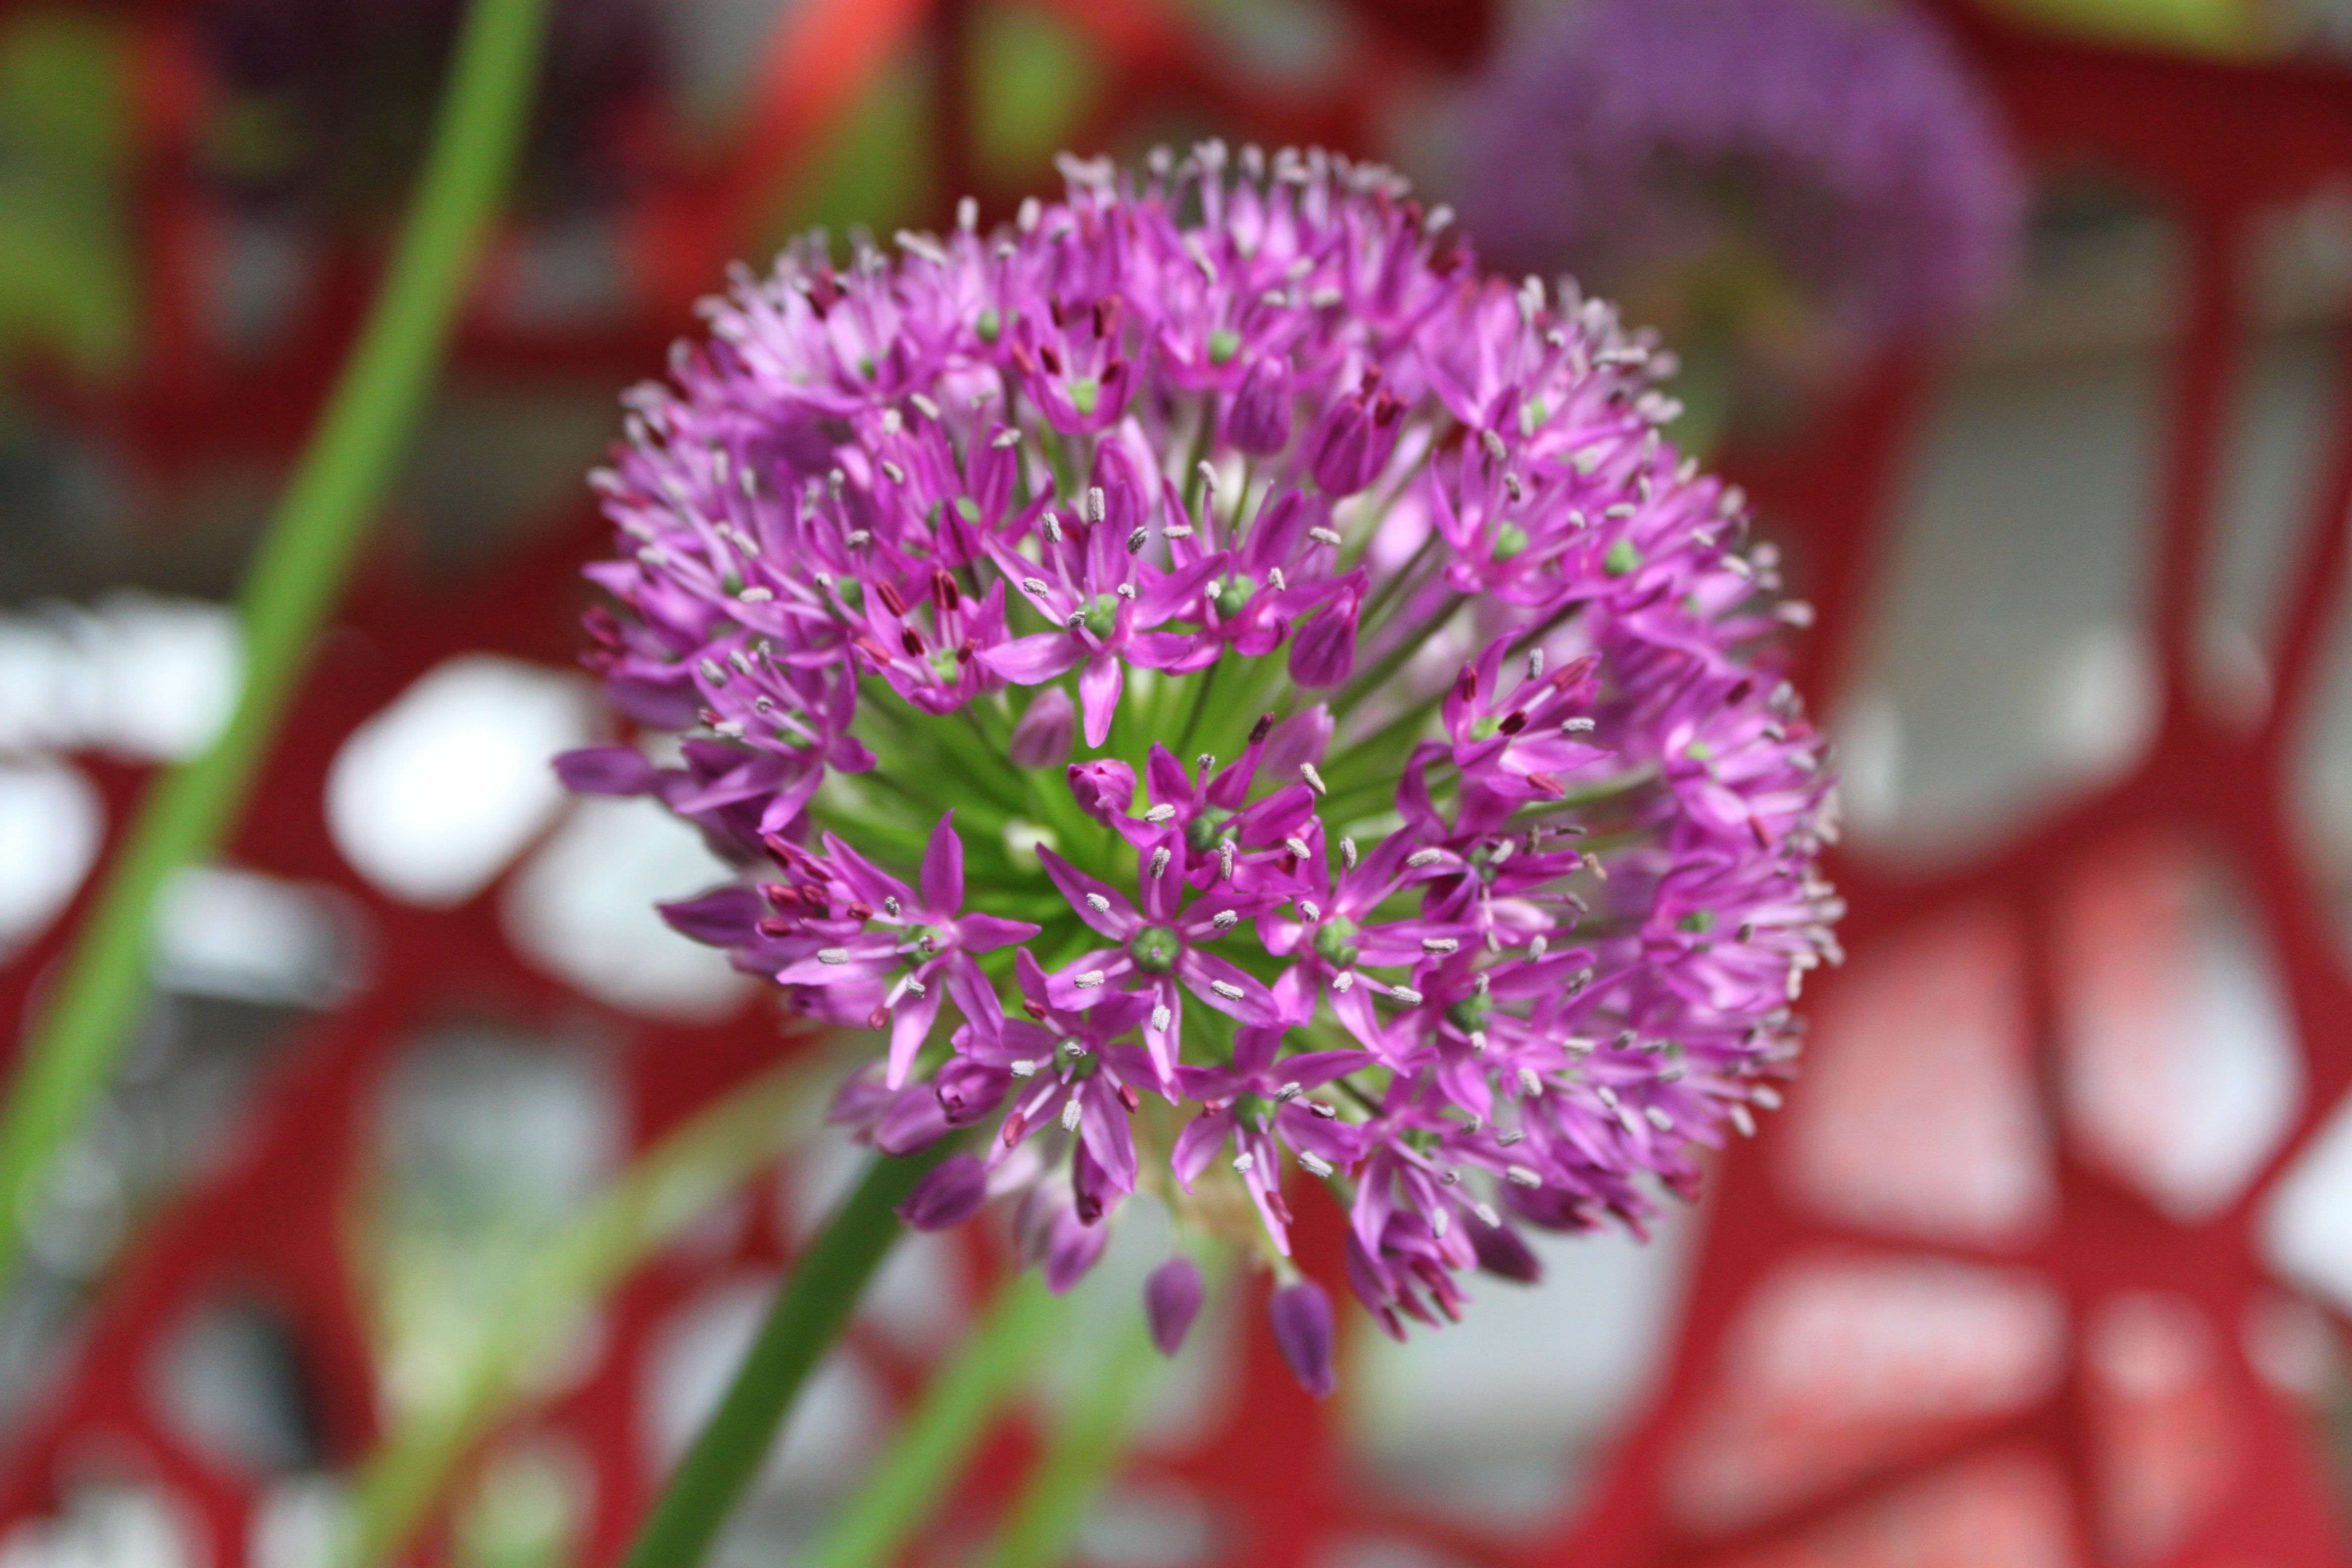
nature, blossom, plant, flower, petal, food, herb, produce, vegetable, botany, flora, wildflower, macro photography, flowering plant, decorative garlic, land plant, onion genus